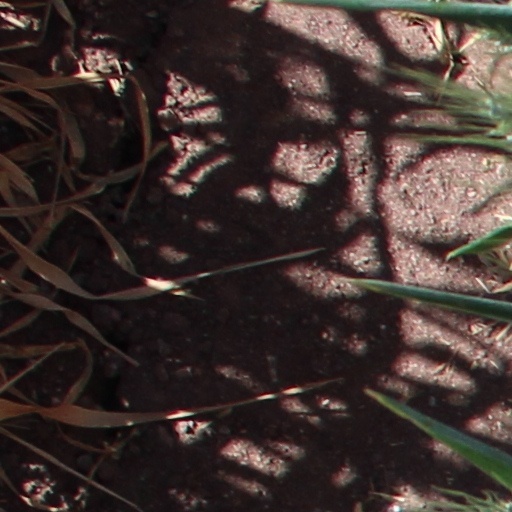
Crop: wheat